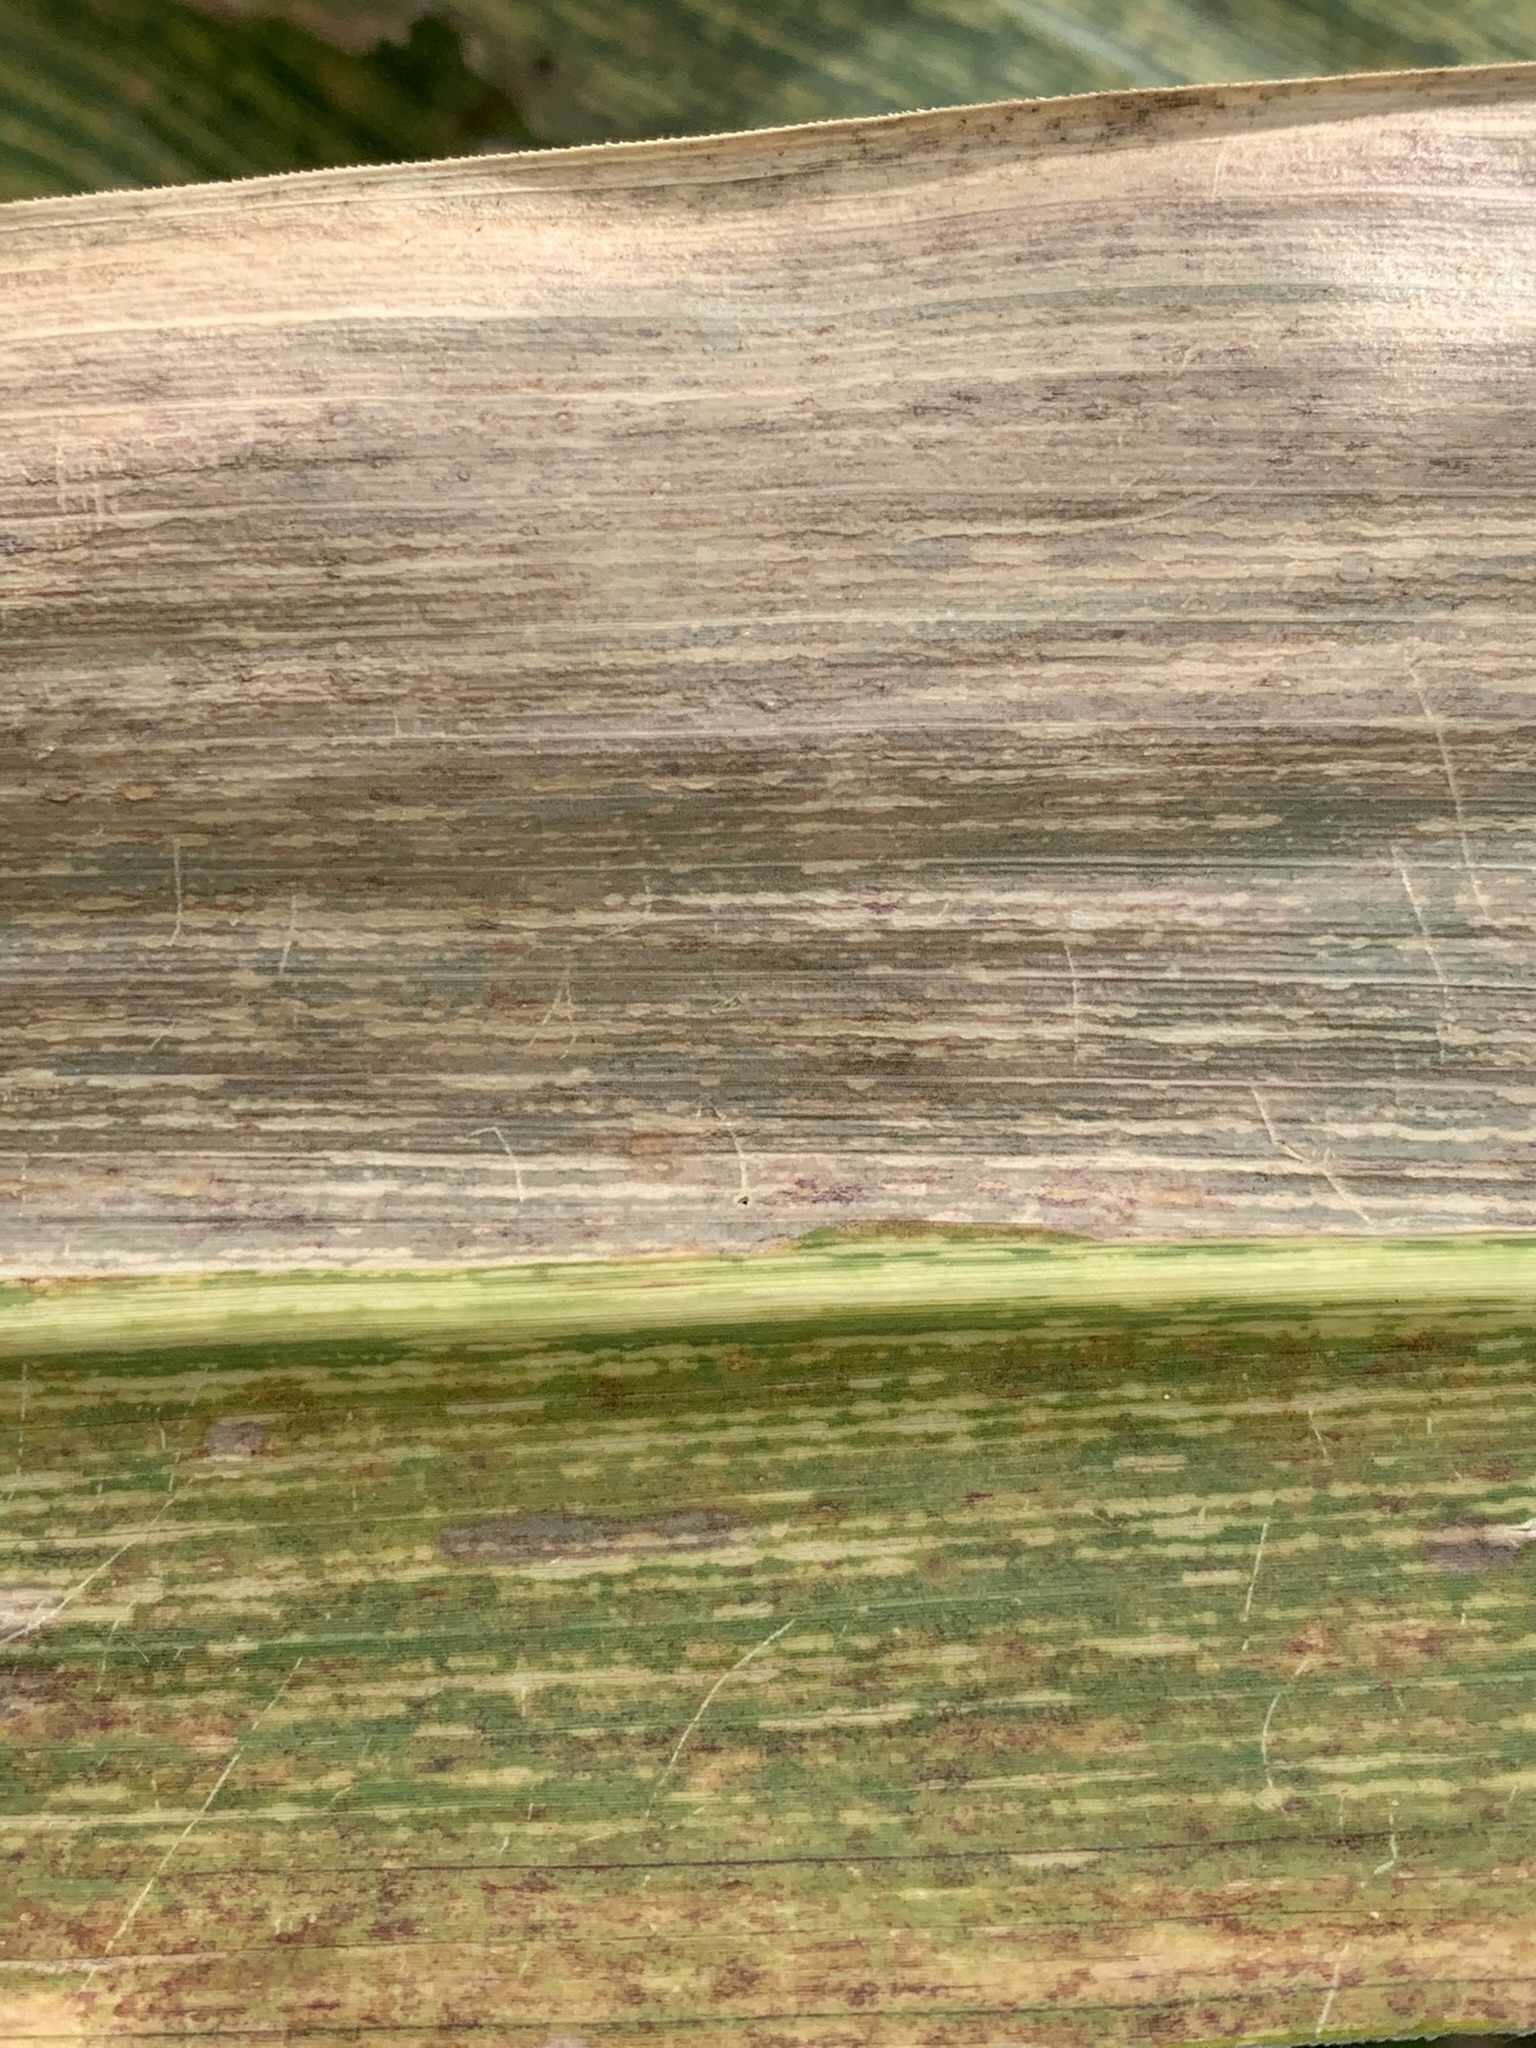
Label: MSV